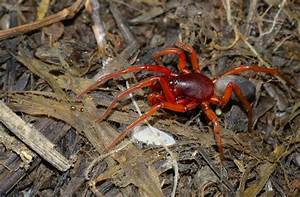
Label: spider